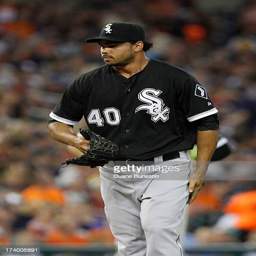
baseball player takes the mound against sports team